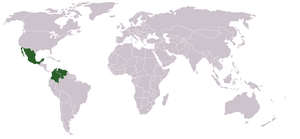
L'accord de libre-échange G3 est un accord de libre-échange entre le Mexique, le Venezuela et la Colombie. L'accord est signé le 13 juin 1994 et mis en application le 1ᵉʳ janvier 1995.